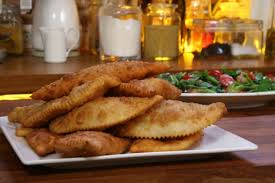
Yemek: borek